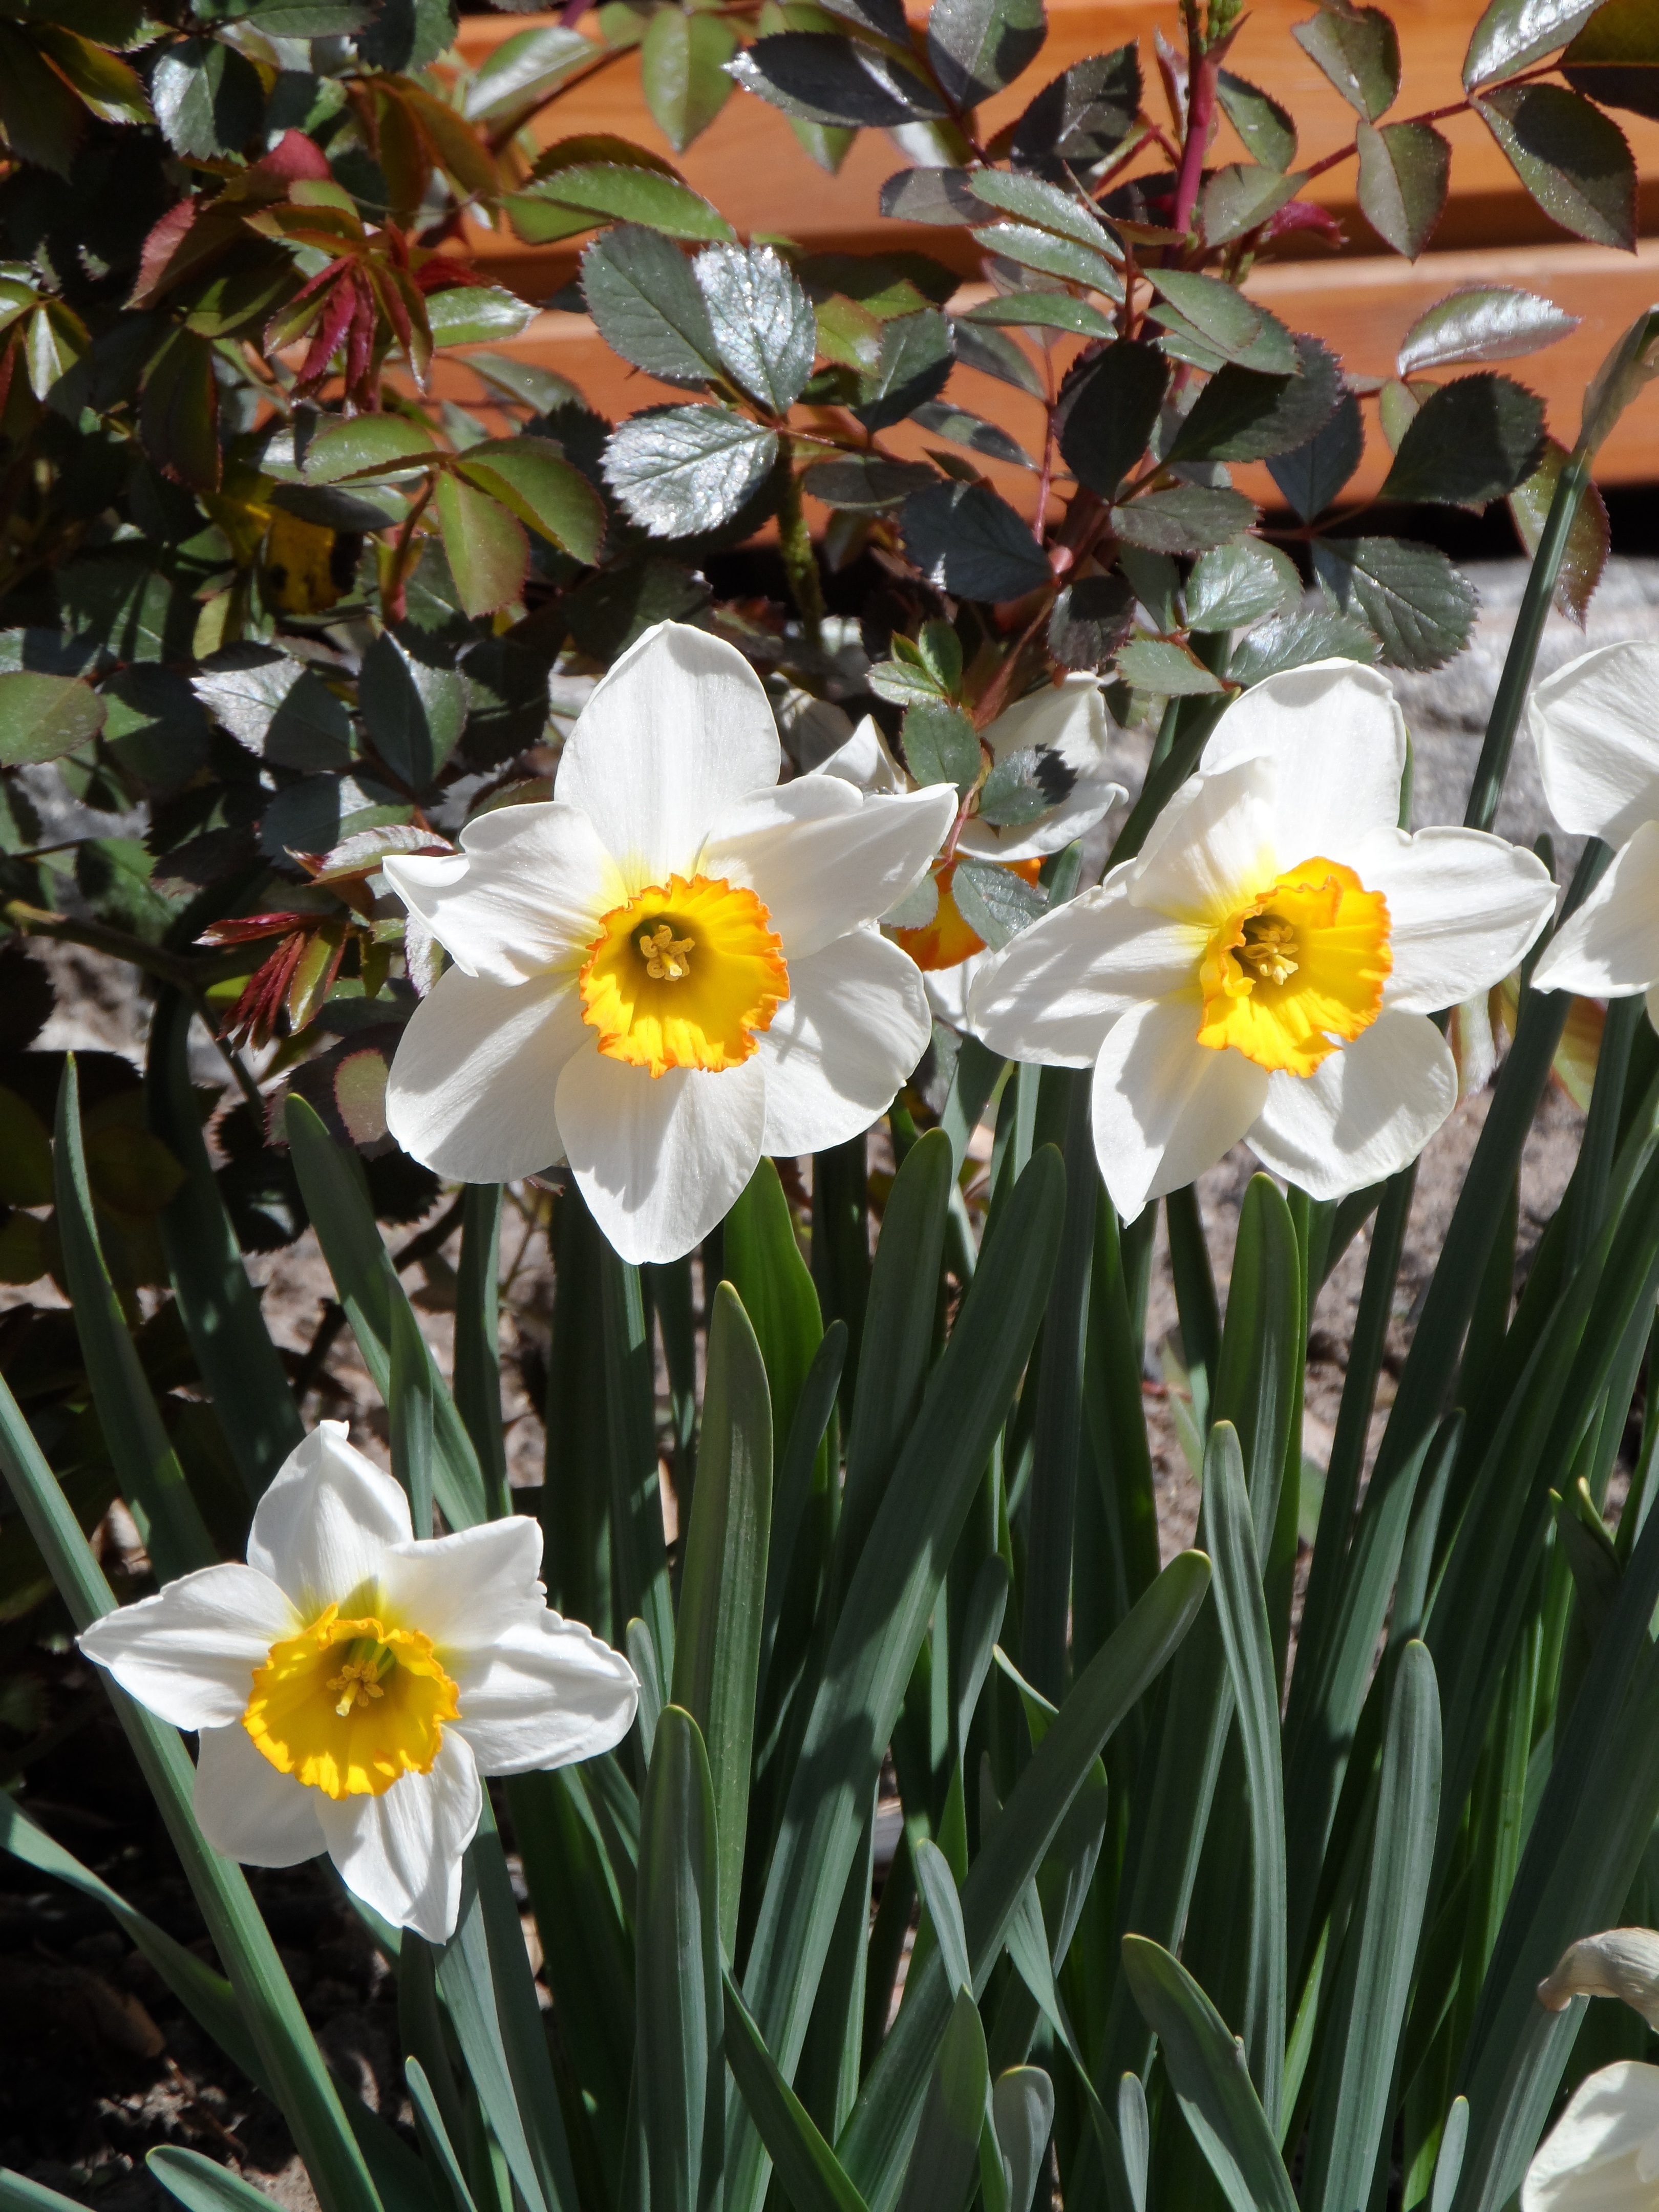
nature, plant, white, flower, bloom, spring, botany, yellow, flora, bright, daffodils, narcissus, fragrant, flowering plant, green stuff, osterglocken, land plant